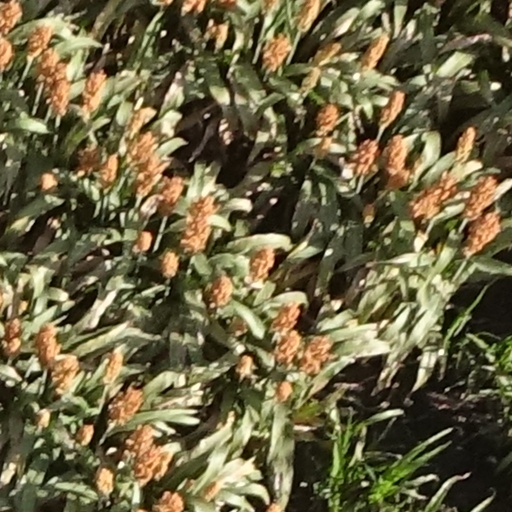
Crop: sorghum